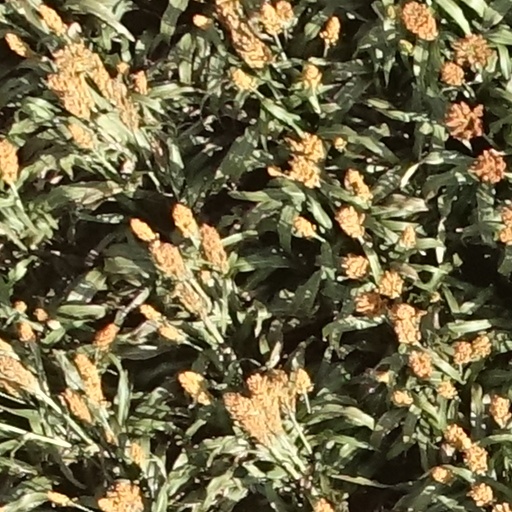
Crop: sorghum